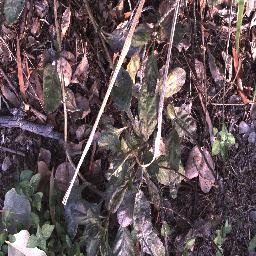
Label: snake_weed